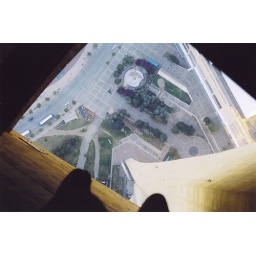
there was this thick glass area on the floor where people could look straight down to the ground below the tower.